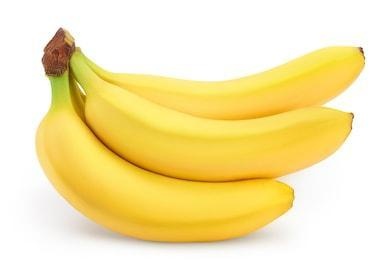
Label: banana